Nested RAID levels

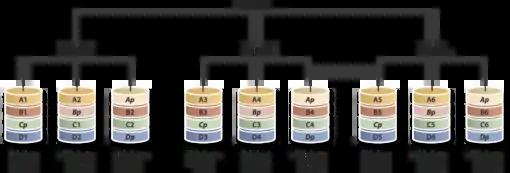
A typical RAID 50 configuration. A1, B1, etc. each represent one data block; each column represents one disk; Ap, Bp, etc. each represent parity information for each distinct RAID 5 and may represent different values across the RAID 5 (that is, Ap for A1 and A2 can differ from Ap for A3 and A4).

RAID 50, also called RAID 5+0, combines the straight block-level striping of RAID 0 with the distributed parity of RAID 5. As a RAID 0 array striped across RAID 5 elements, minimal RAID 50 configuration requires six drives. On the right is an example where three collections of 120 GB RAID 5s are striped together to make 720 GB of total storage space.